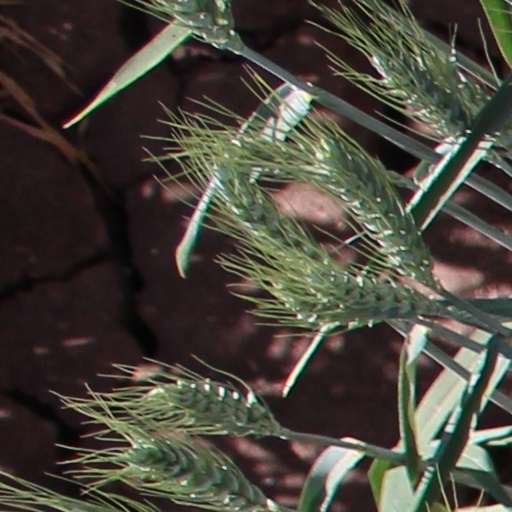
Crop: wheat